Zephania Kameeta

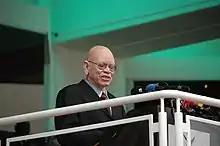

Zephania Kameeta (born 7 August 1945 in Otjimbingwe, Erongo Region) is a Namibian religious and political leader. Since March 2015, he has been the Namibian Minister of Poverty Eradication and Social Welfare.